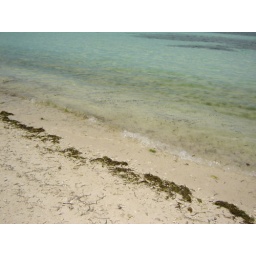
in front of lee's beach house